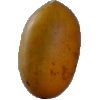
Label: Cucumber Ripe 2